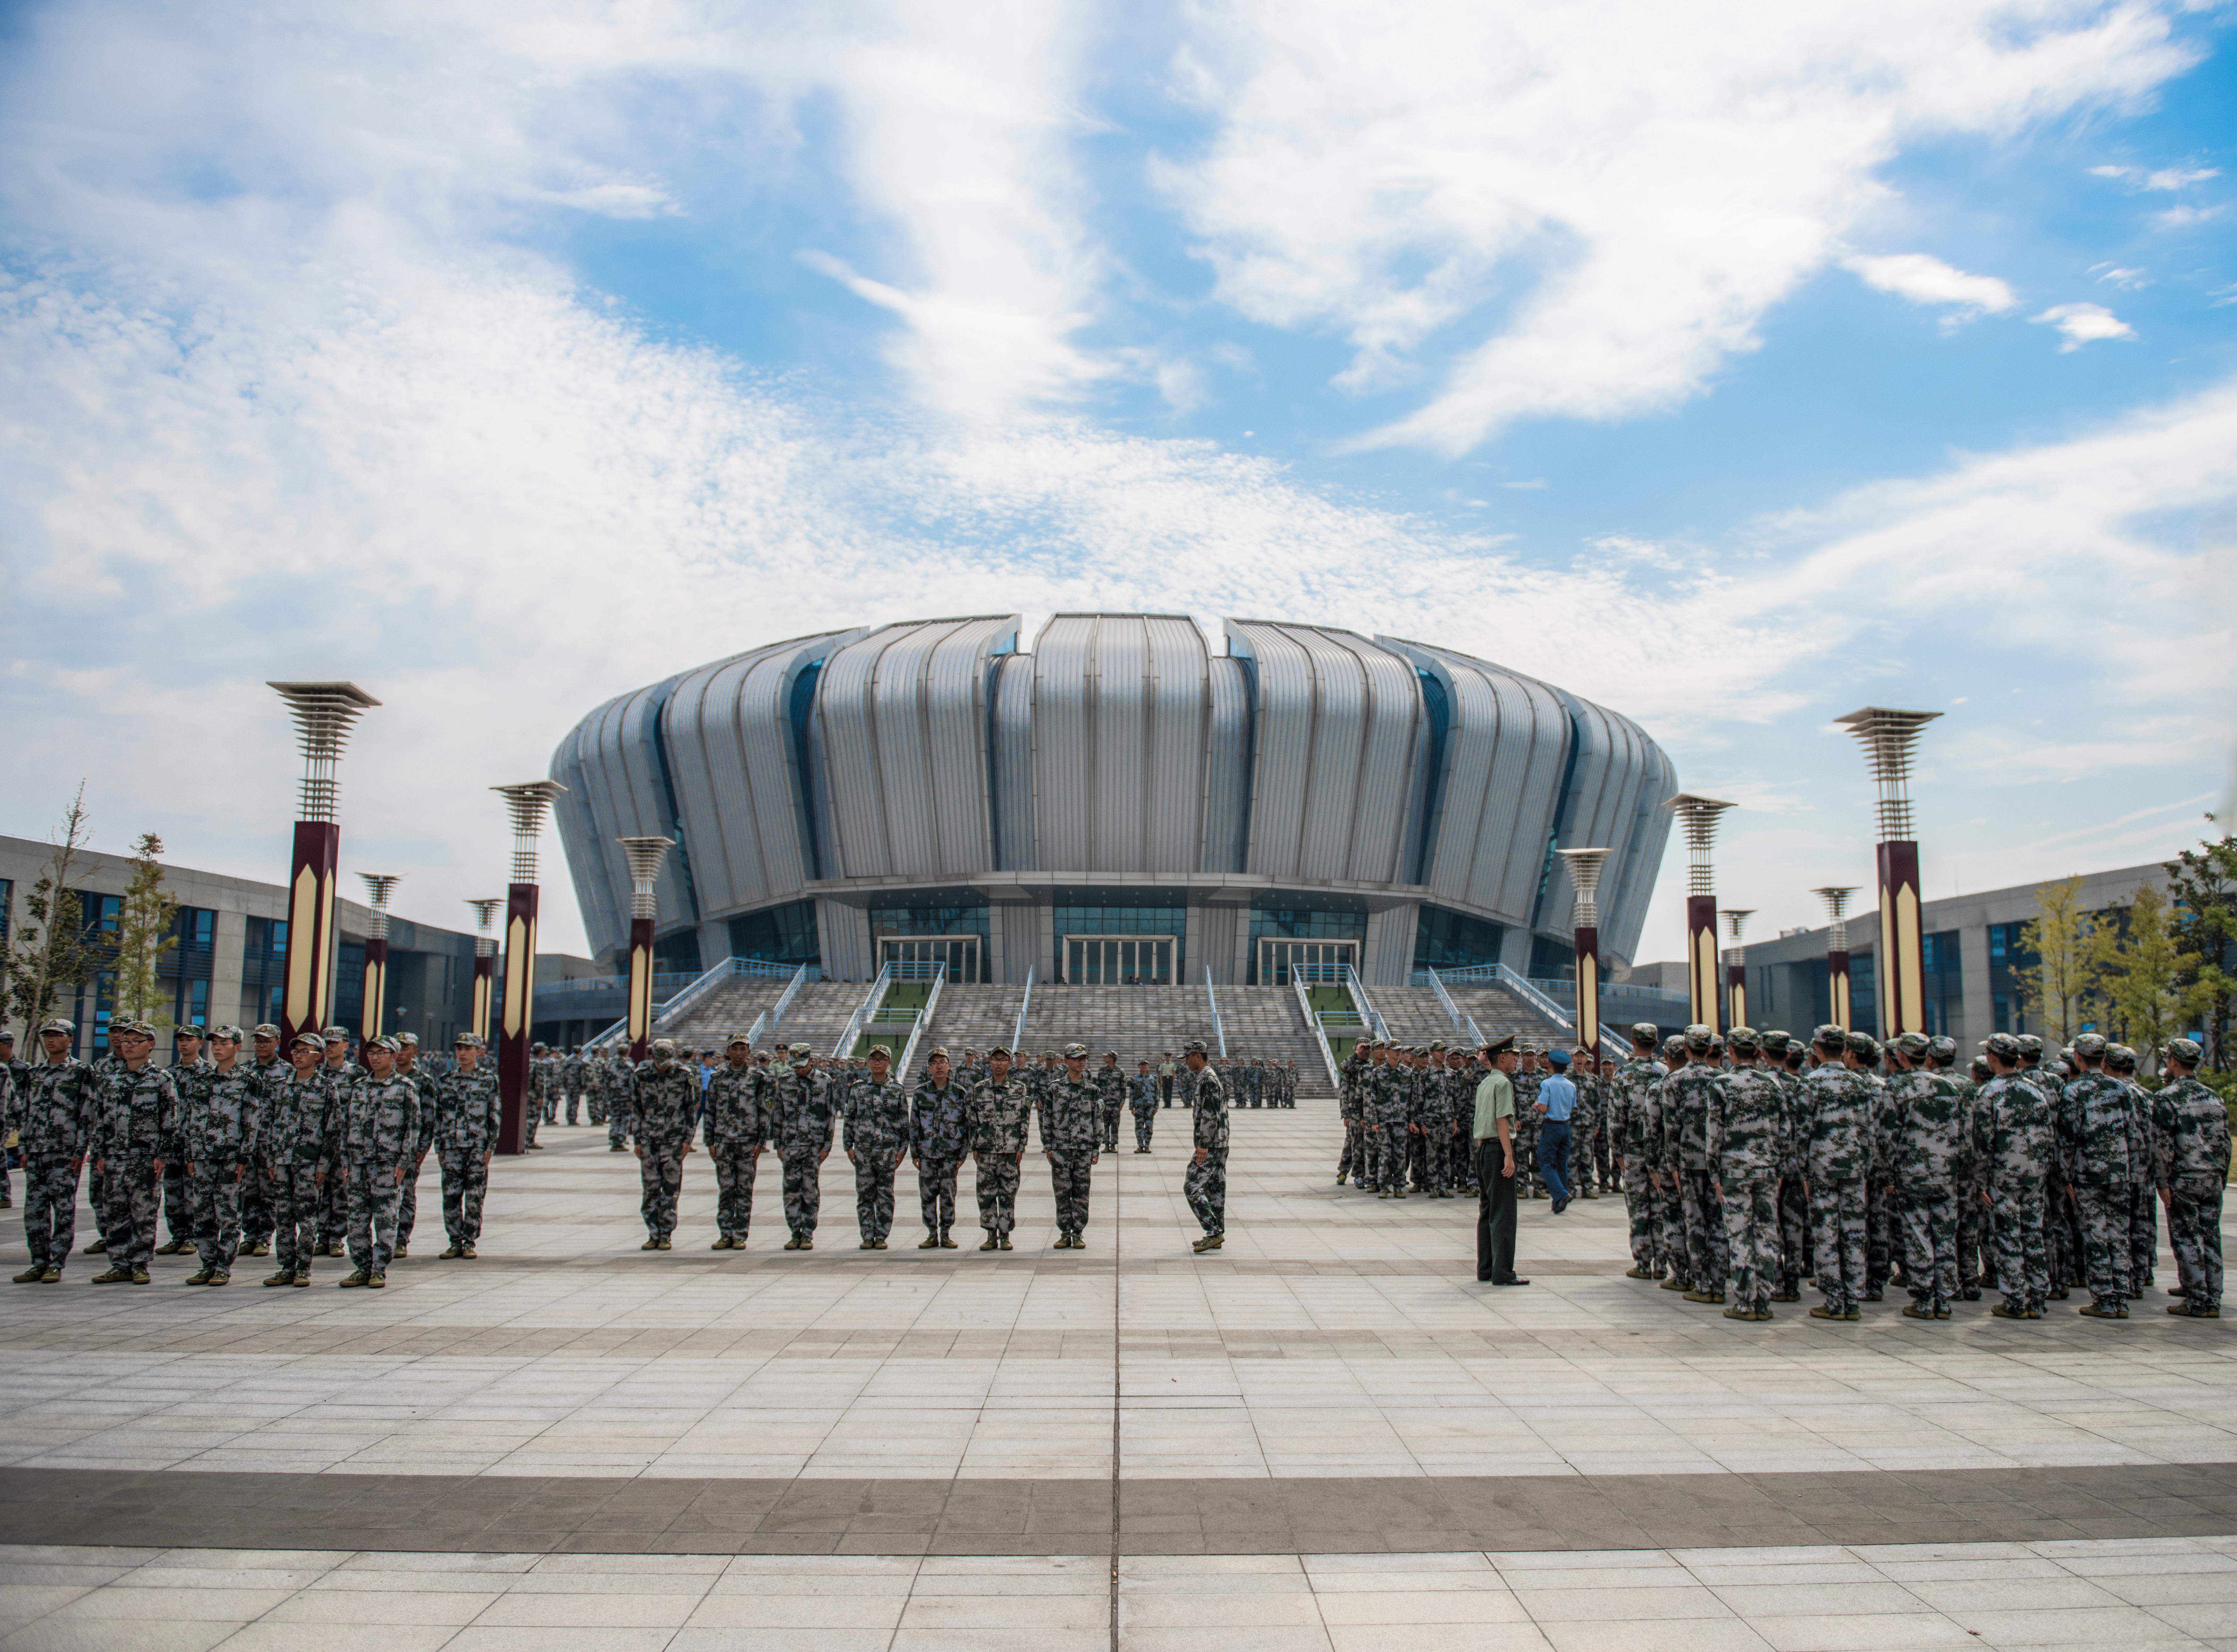
structure, city, plaza, landmark, stadium, memorial, arena, sport venue